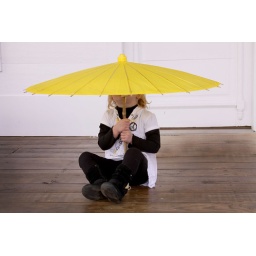
my newest prop...got one in yellow, blue, red, purple, orange, green and pink :)